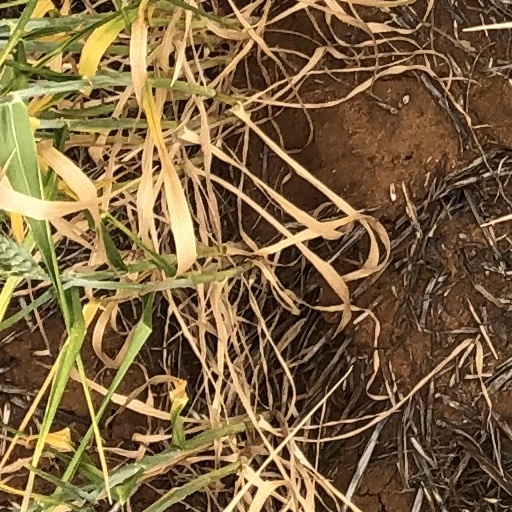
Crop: wheat